Asiatic lion

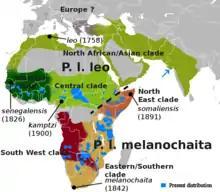
Range map including proposed clades and the two subspecies ("P. l. leo" and "P. l. melanochaita") according to genetic research

Results of a phylogeographic analysis based on mtDNA sequences of lions from across the global range, including now extinct populations like Barbary lions, indicates that sub-Saharan African lions are phylogenetically basal to all modern lions. These findings support an African origin of modern lion evolution with a probable centre in East and Southern Africa. It is likely that lions migrated from there to West Africa, eastern North Africa and via the periphery of the Arabian Peninsula into Turkey, southern Europe and northern India during the last 20,000 years. The Sahara, Congolian rainforests and the Great Rift Valley are natural barriers to lion dispersal.